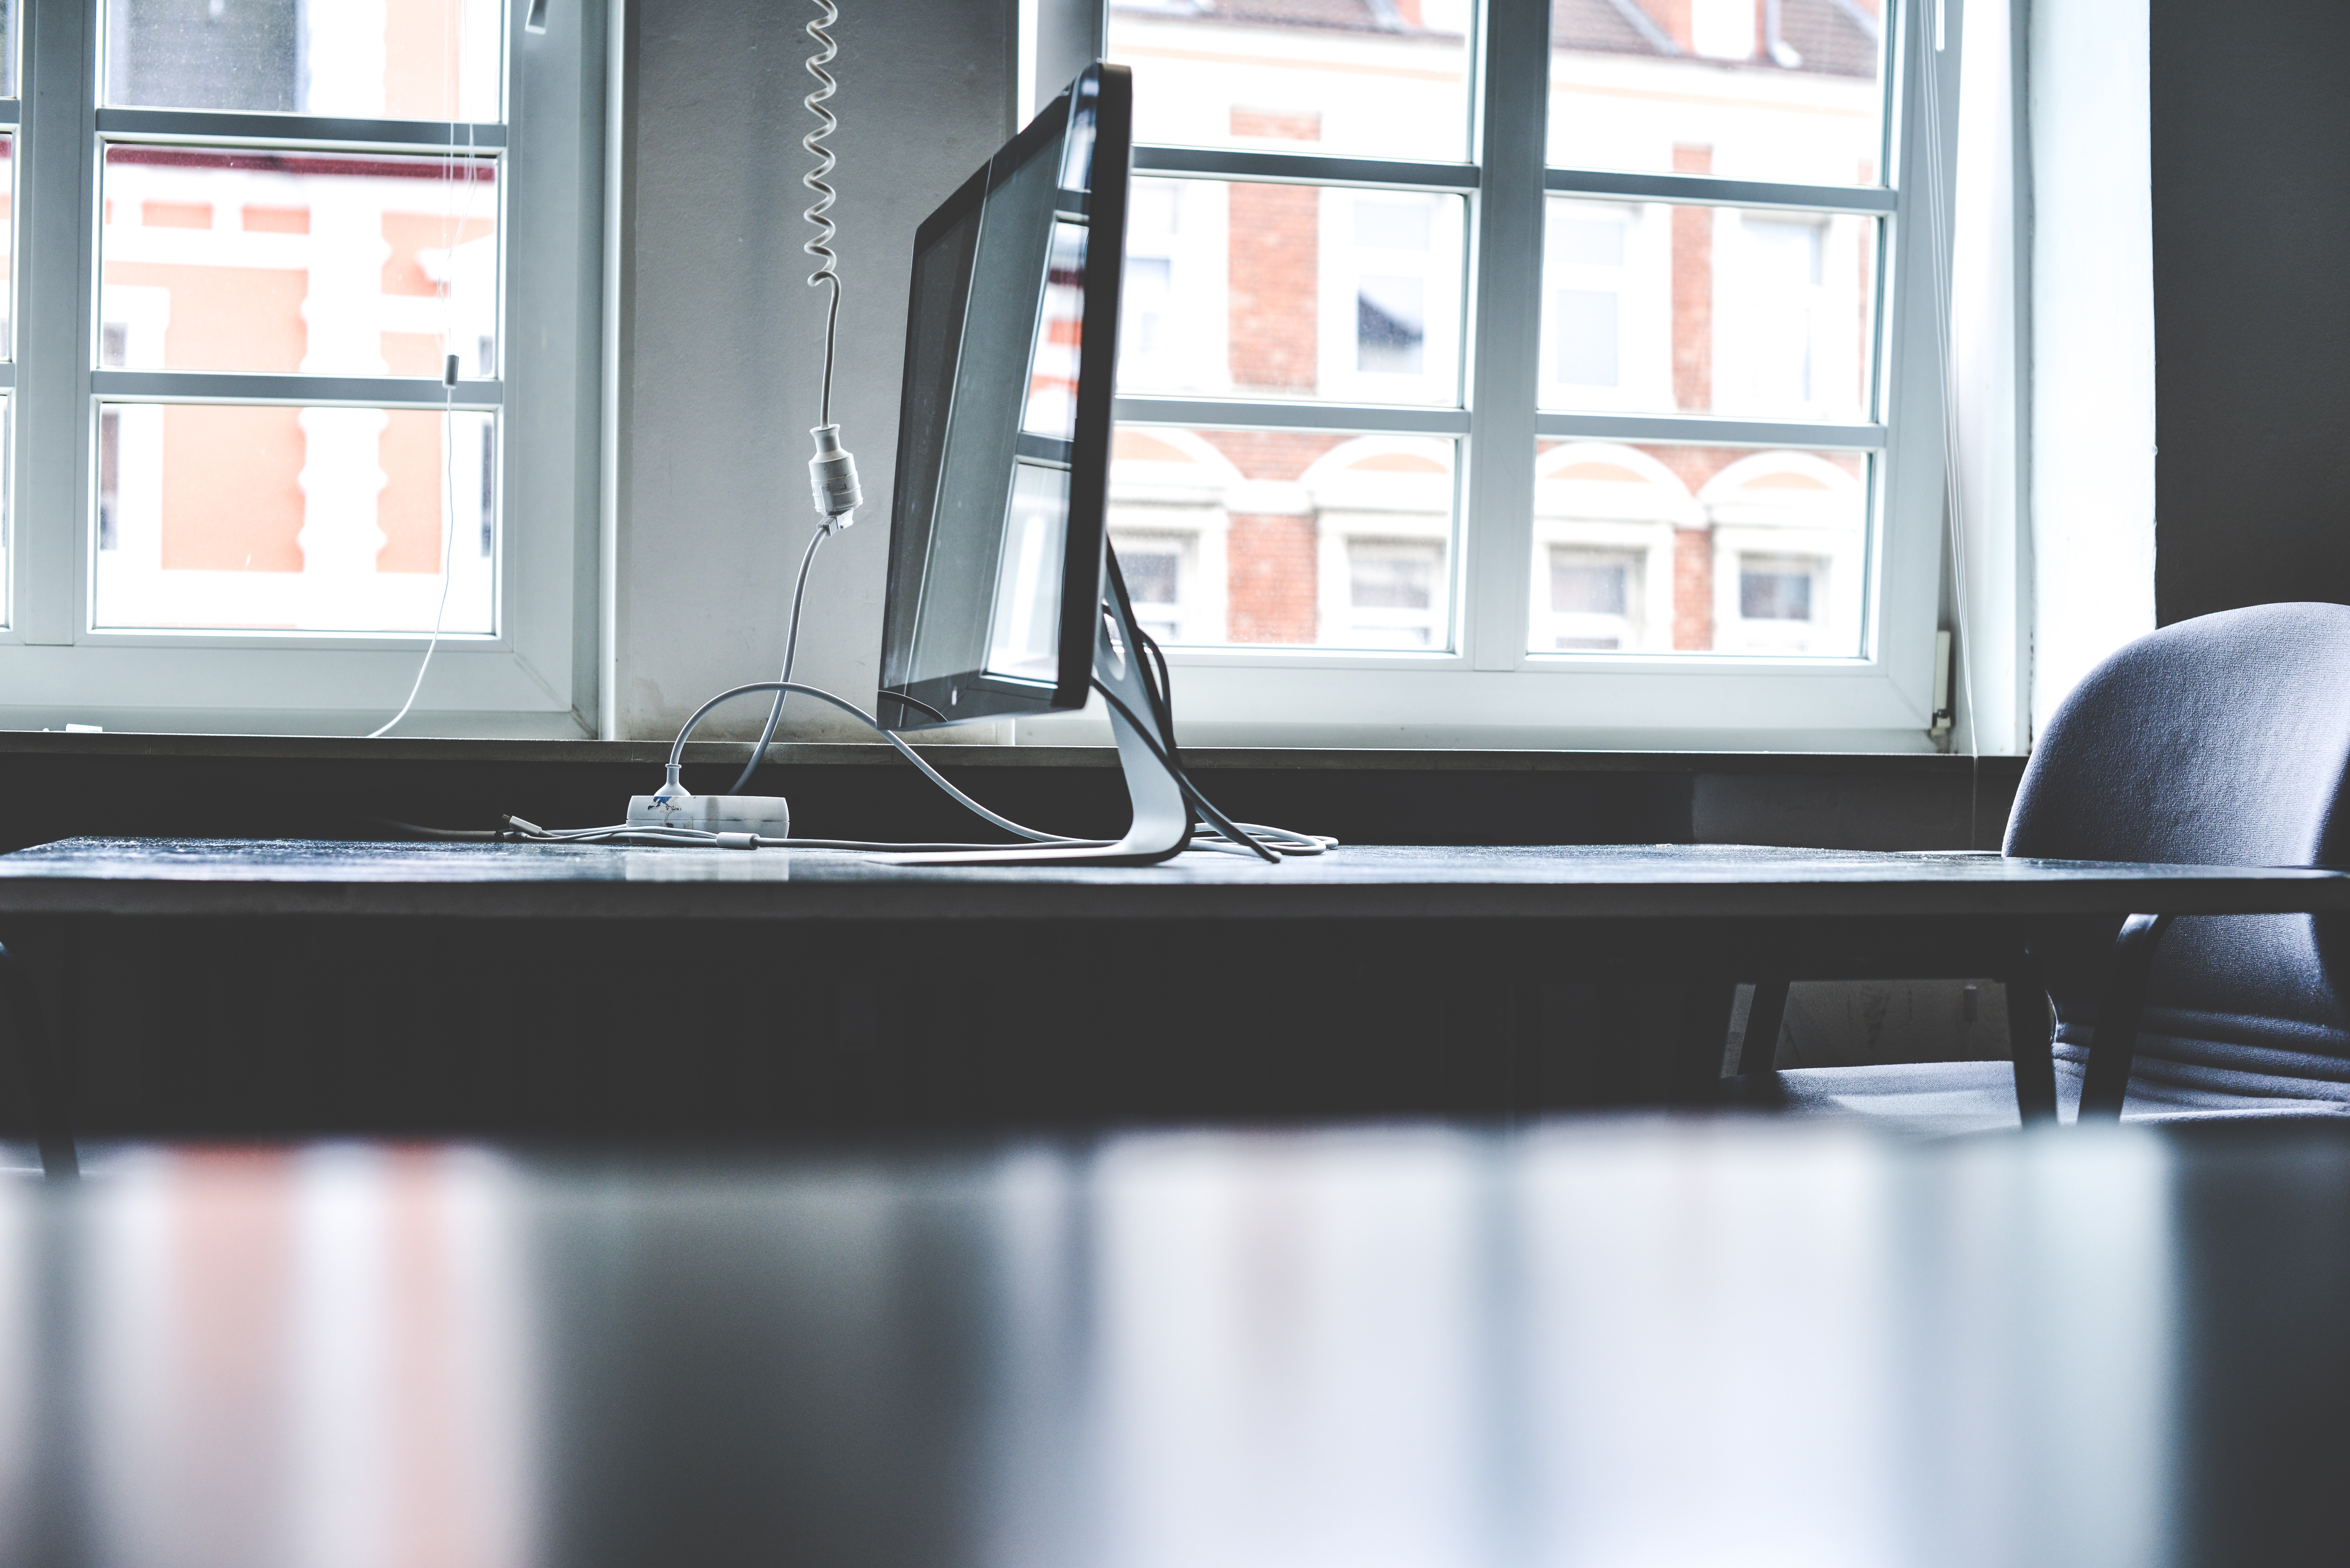
table, floor, window, glass, home, office, kitchen, furniture, room, interior design, design, flooring, window covering